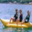
Label: ship